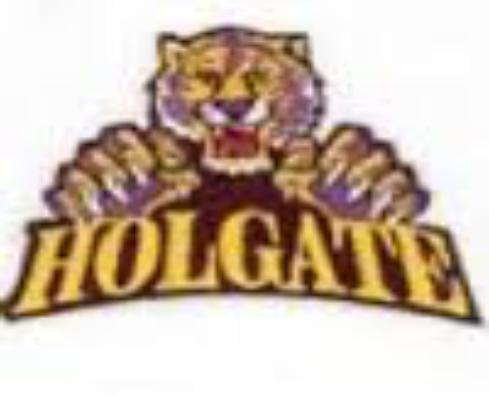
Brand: Holgate
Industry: Food